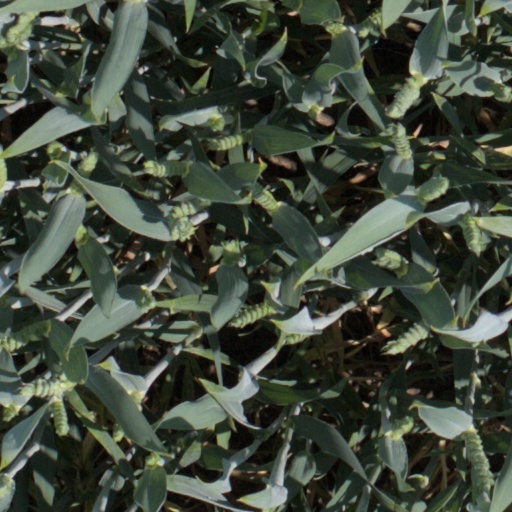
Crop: wheat